Takawira Rural District Council

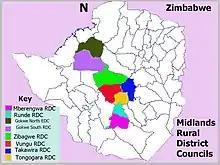
Midlands RDCs

Takawira Rural District Council is rural local authority created under the Rural District Councils Act Chapter 29.13 as provided by the constitution. It is bestored with wide ranging administrative and legislative powers